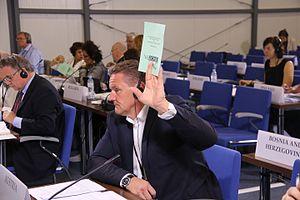
Roman Haider est un homme politique autrichien né le 13 avril 1967. Il est membre du Parti de la liberté d'Autriche et est député européen depuis 2019.